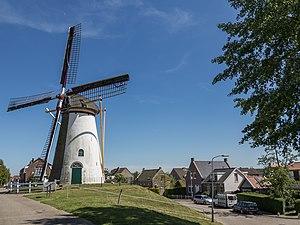
Oude-Tonge est un village dans la commune néerlandaise de Goeree-Overflakkee, dans la province de la Hollande-Méridionale. Le 1ᵉʳ janvier 2006, le village comptait 4 853 habitants.